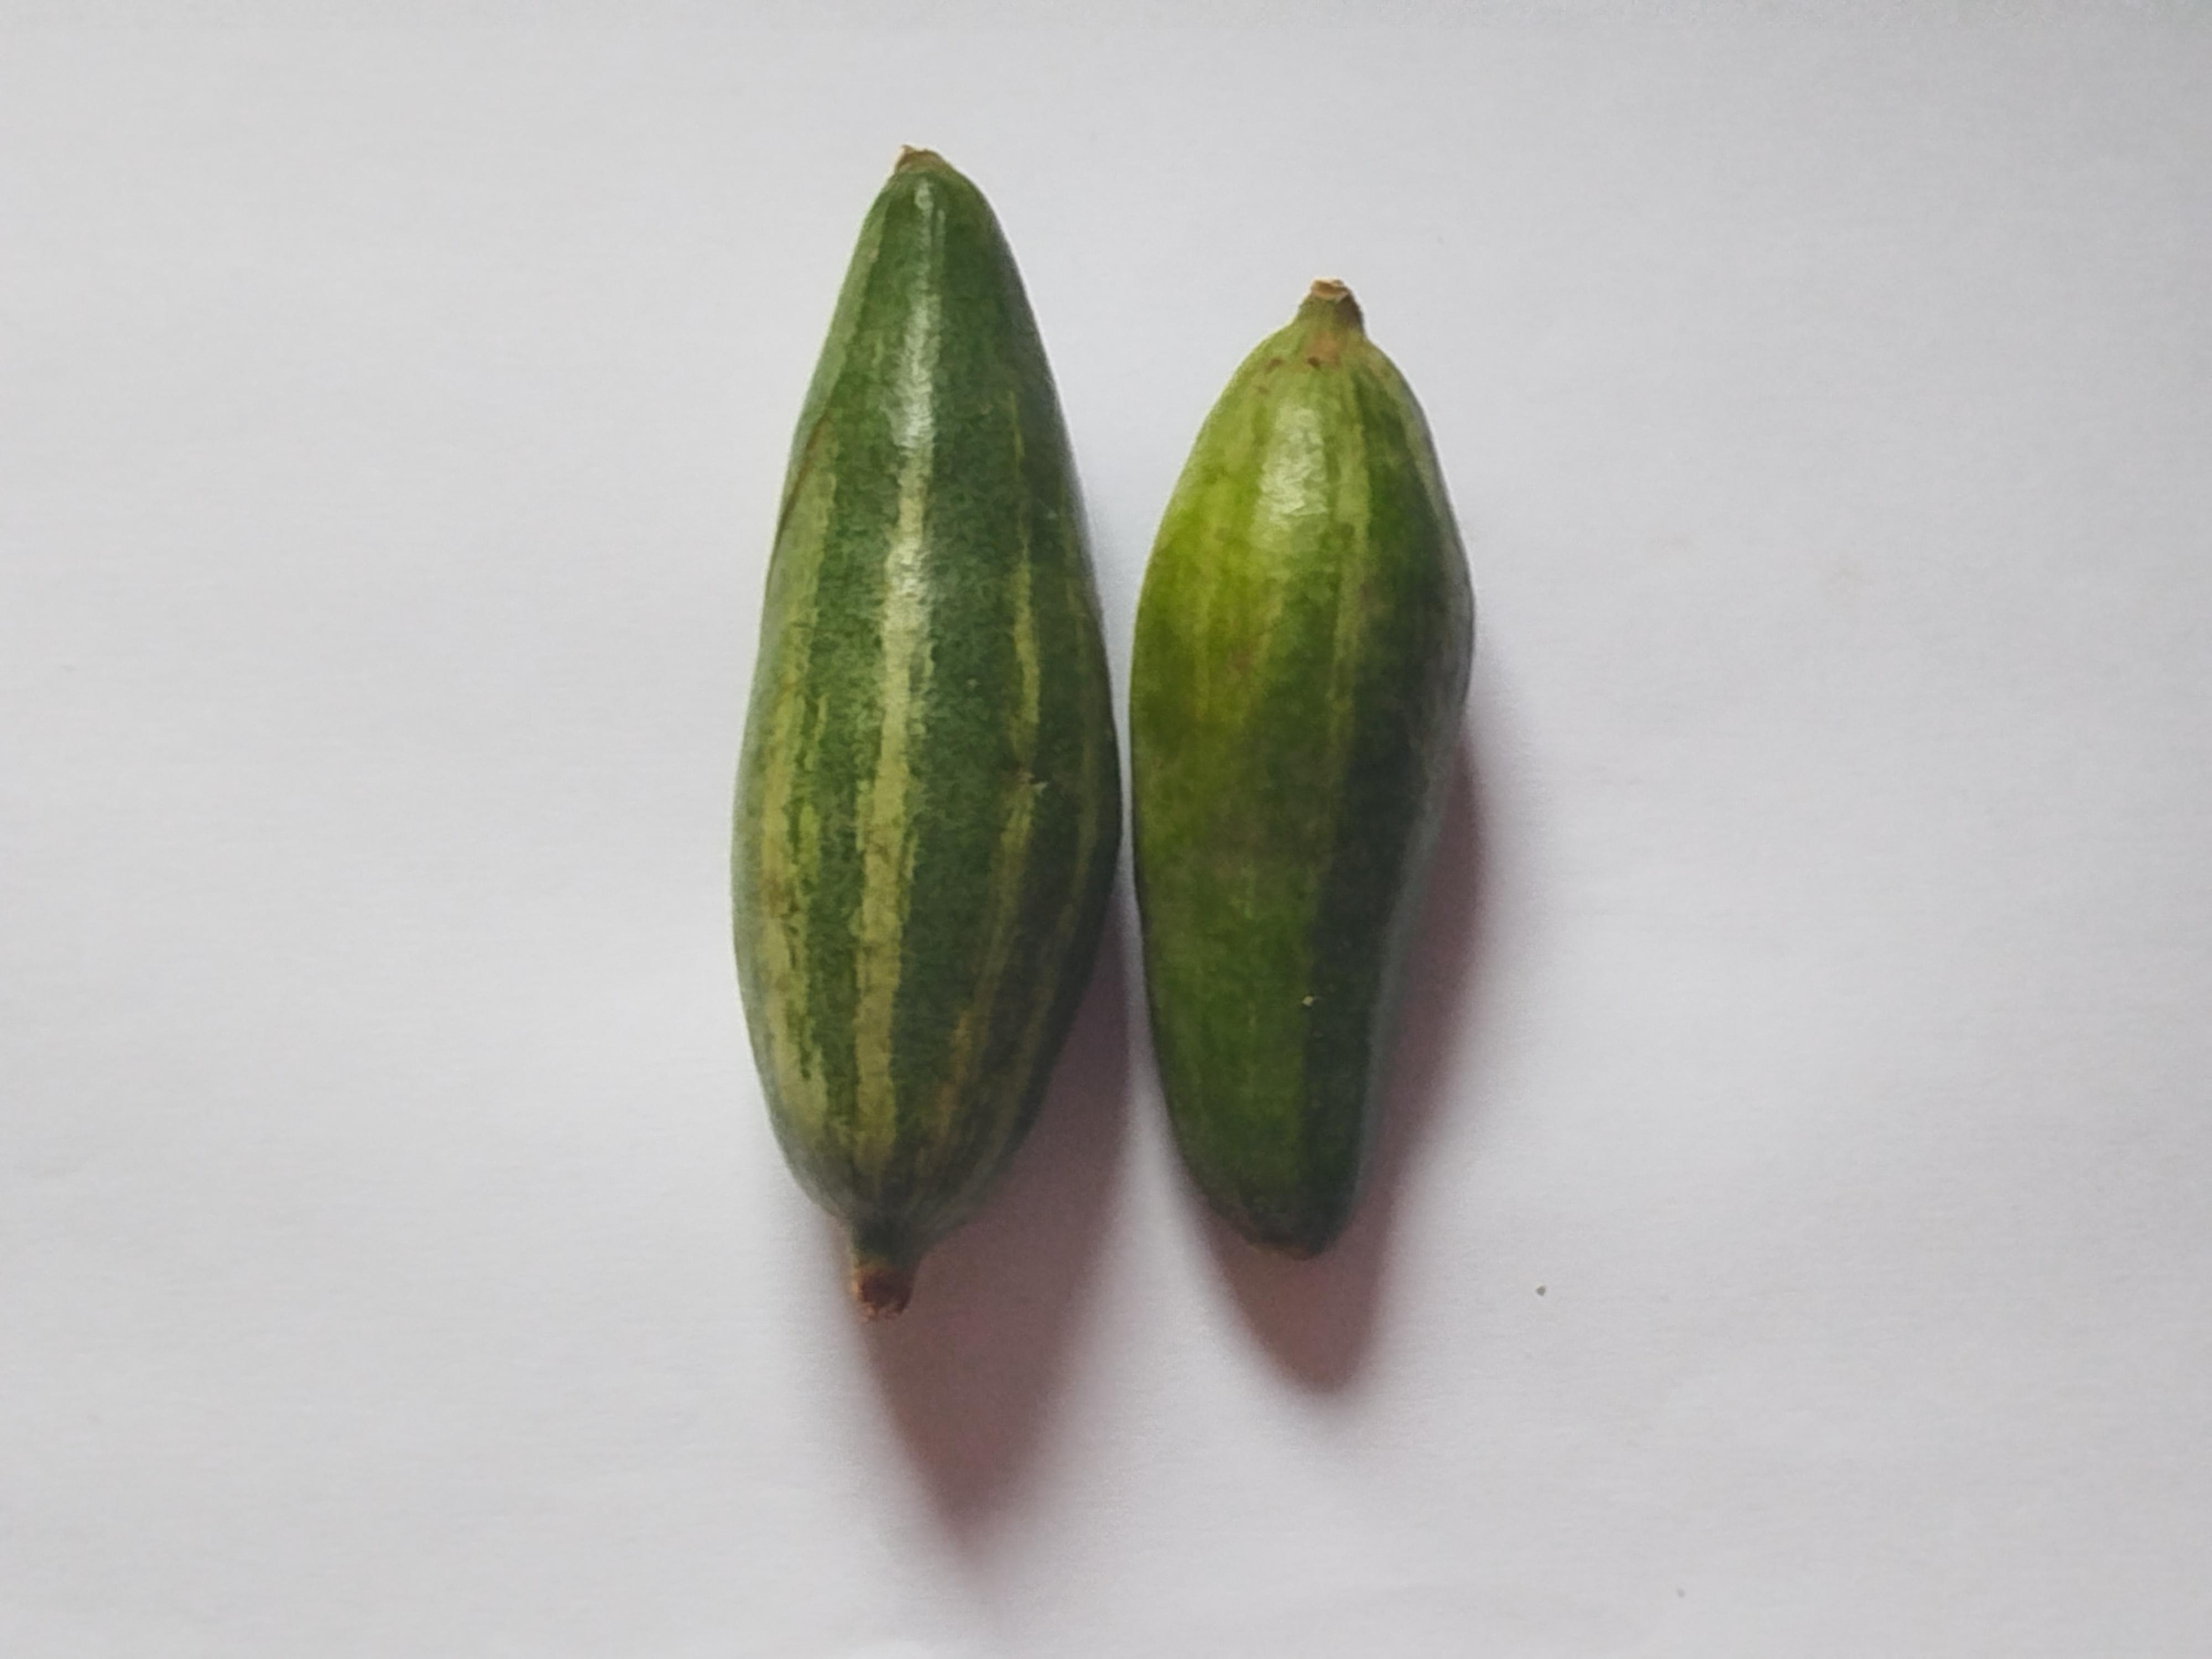
Label: Pointed gourd